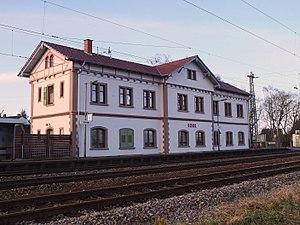
La gare de Kork, est une halte ferroviaire de la ville allemande de Kehl.